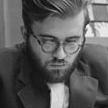
Age: 25